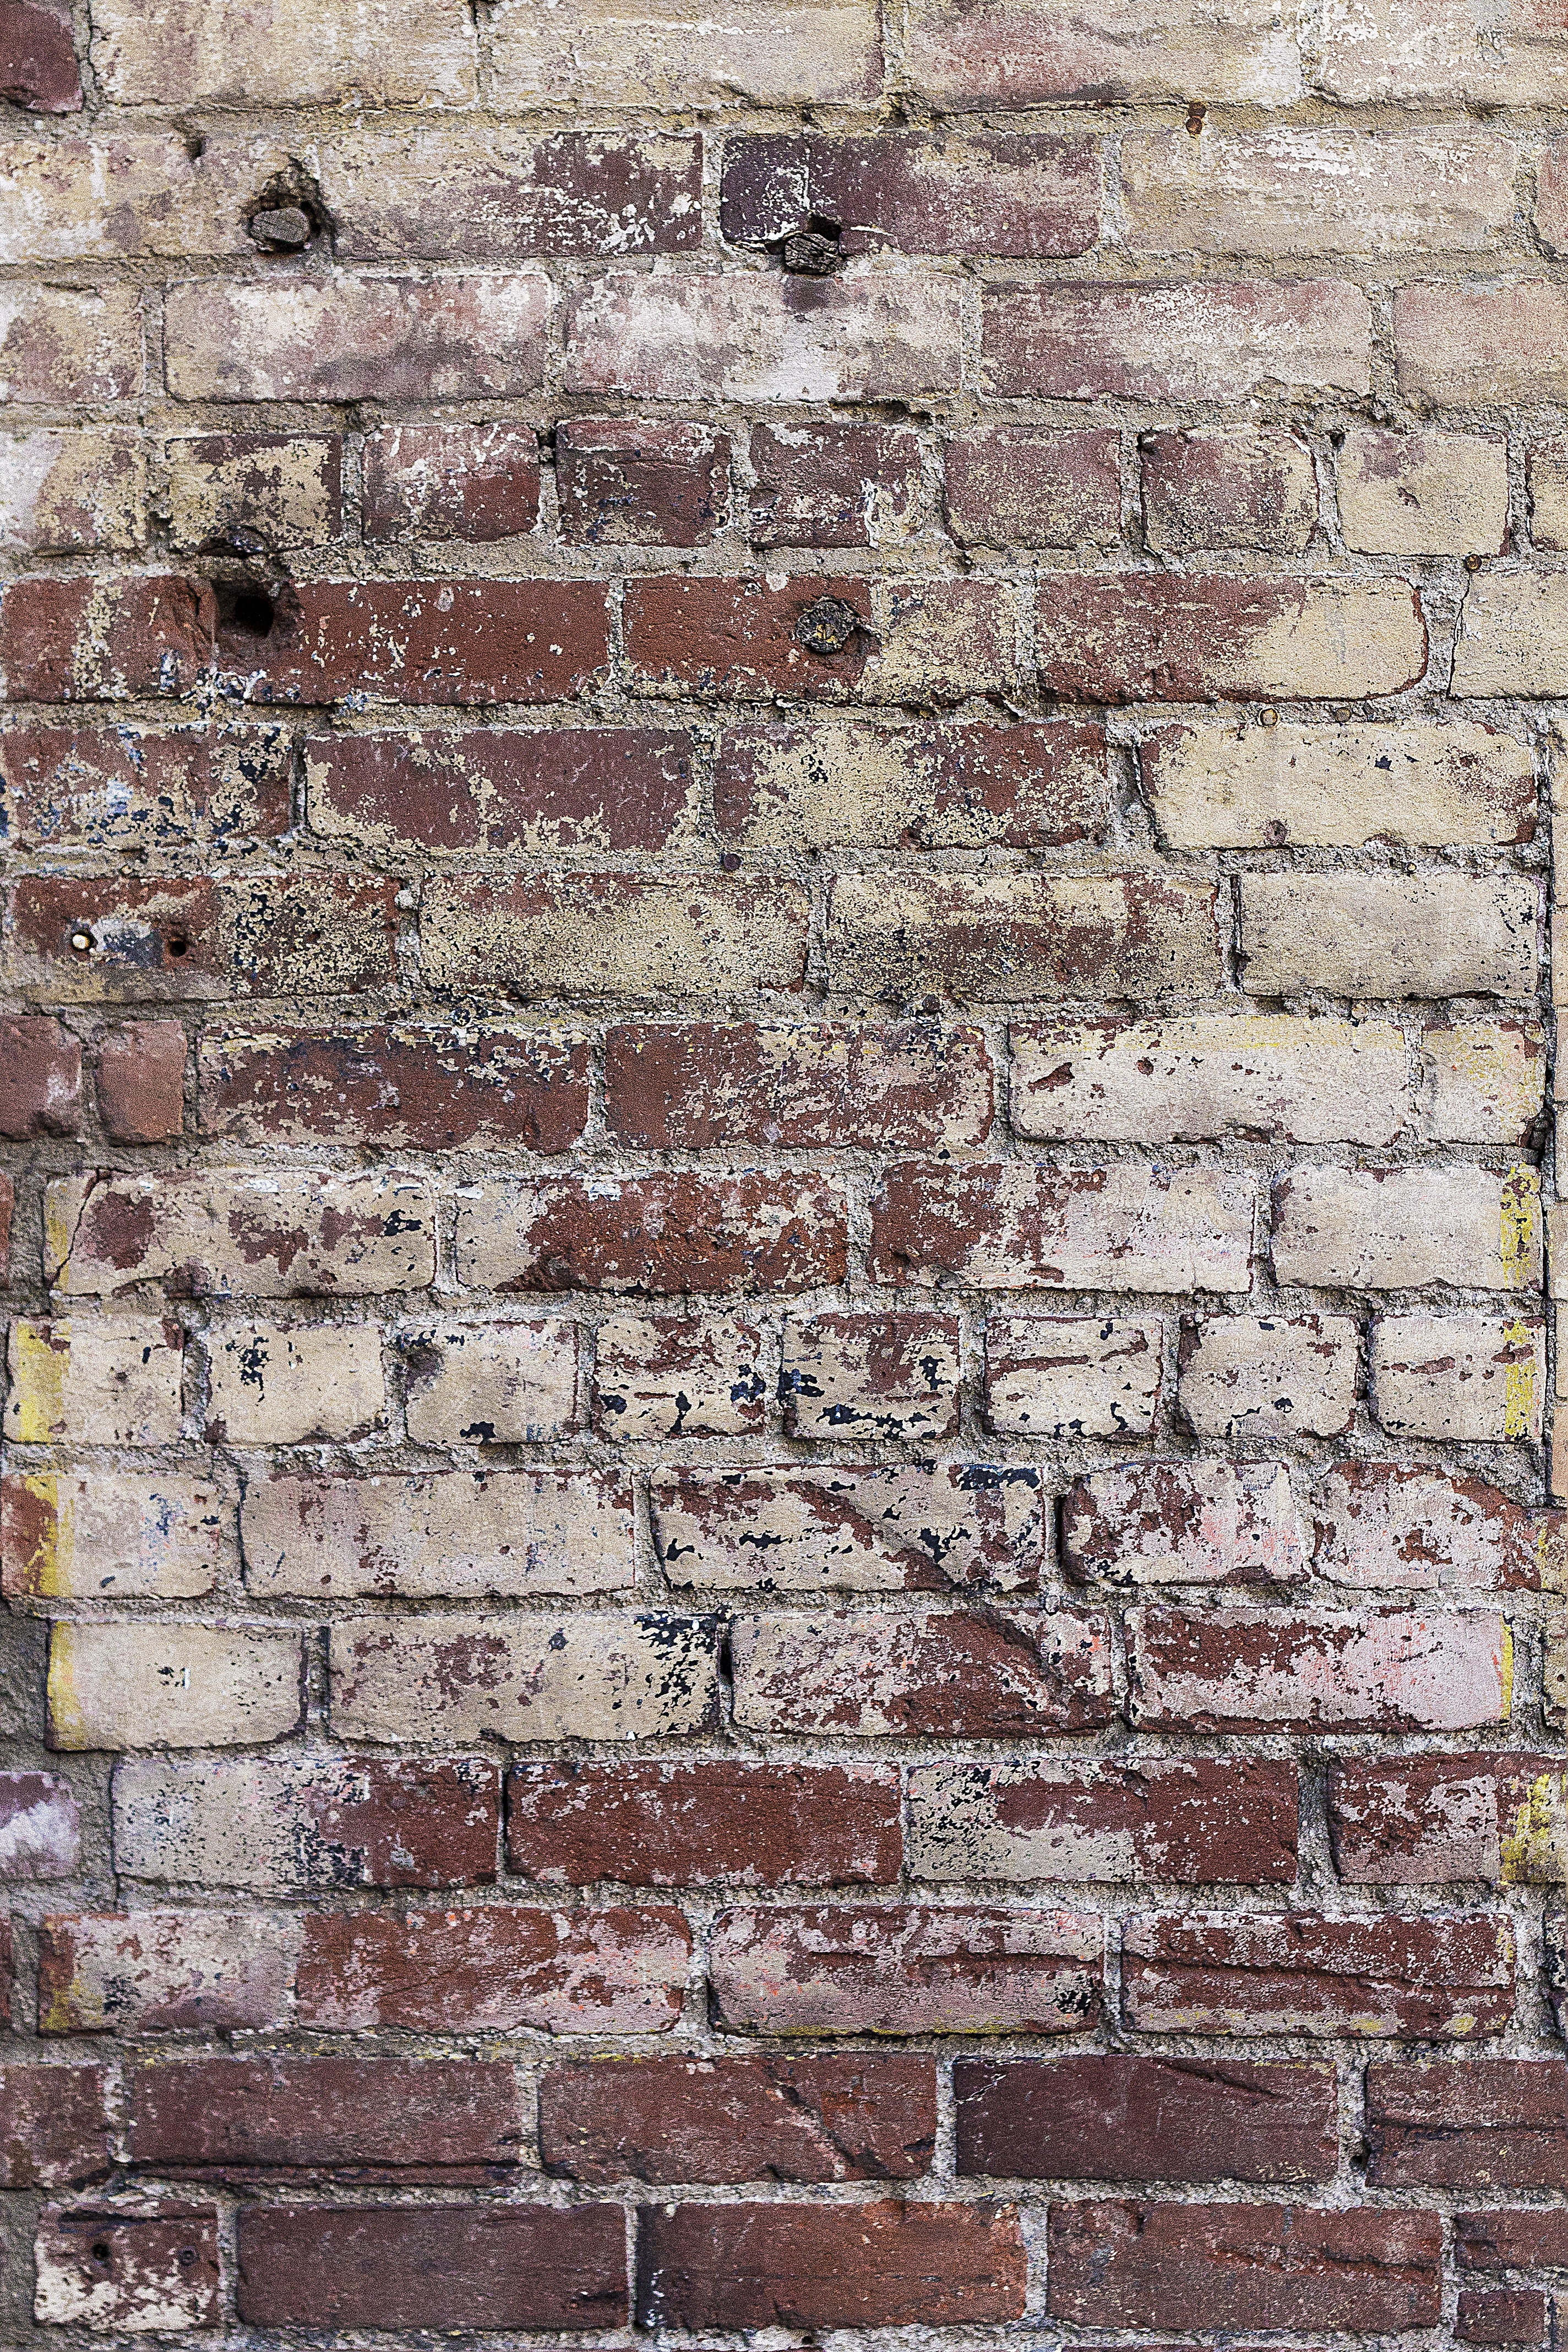
rock, texture, urban, wall, grunge, stone wall, brick, material, brick wall, background, ruins, painted, brickwork, brick texture, ancient history